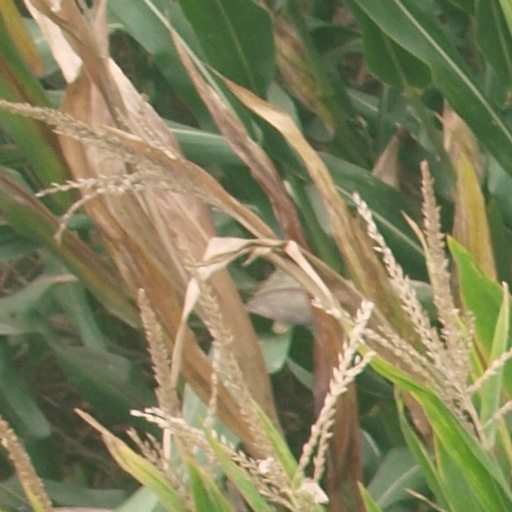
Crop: maize; corn